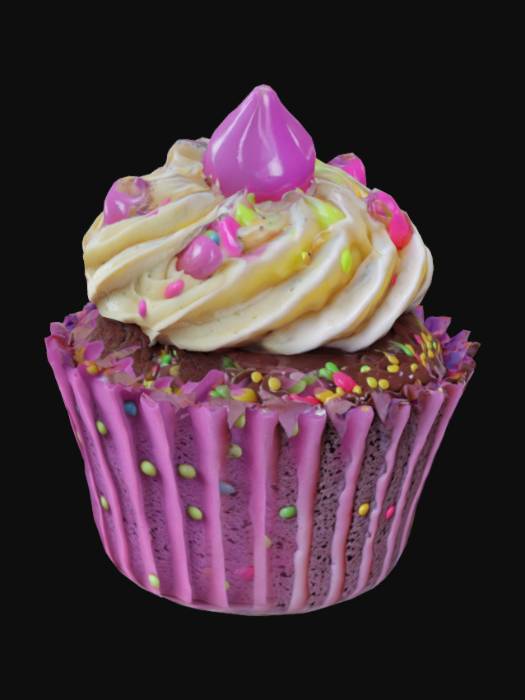
미적 점수 (1~10점): 8